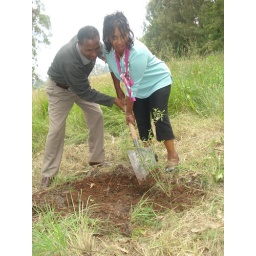
Abeba Asmelashand Tesfaye Jemaneh contributed by planting a tree to the Knowledge forest